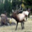
Label: deer